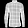
Label: Shirt